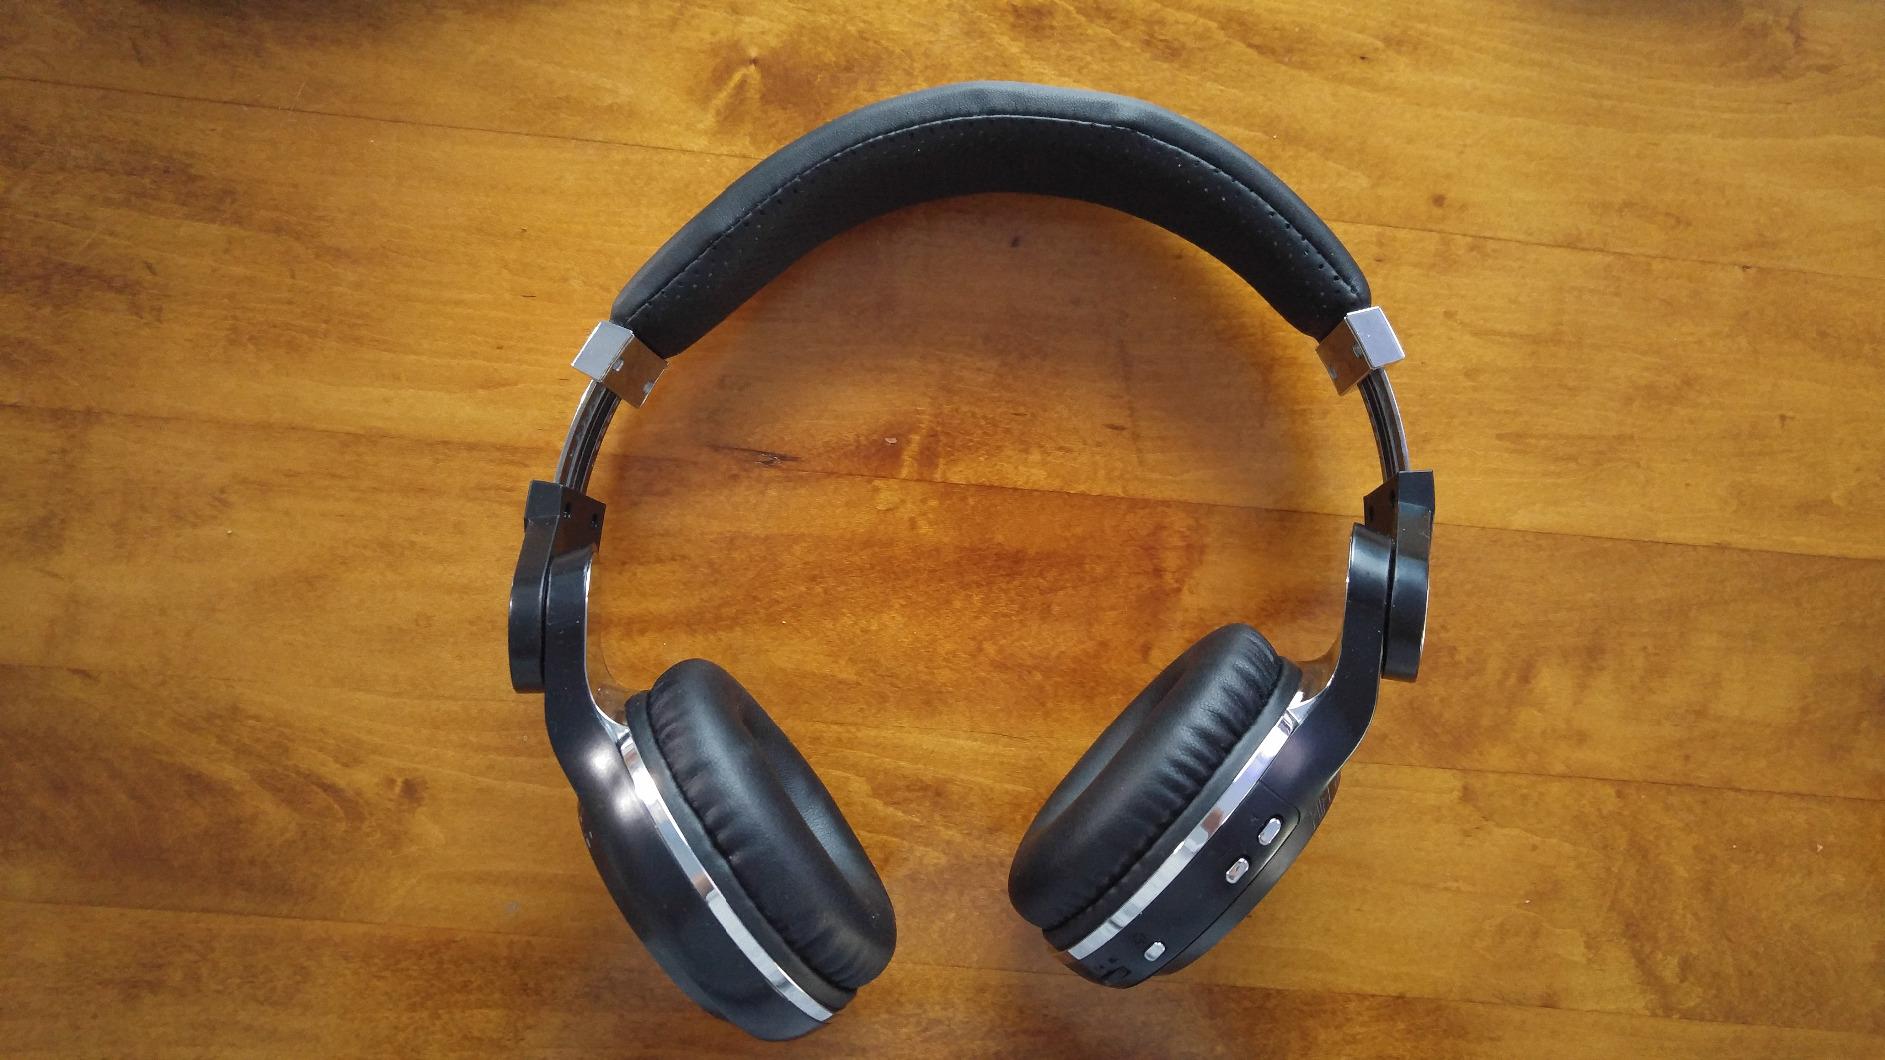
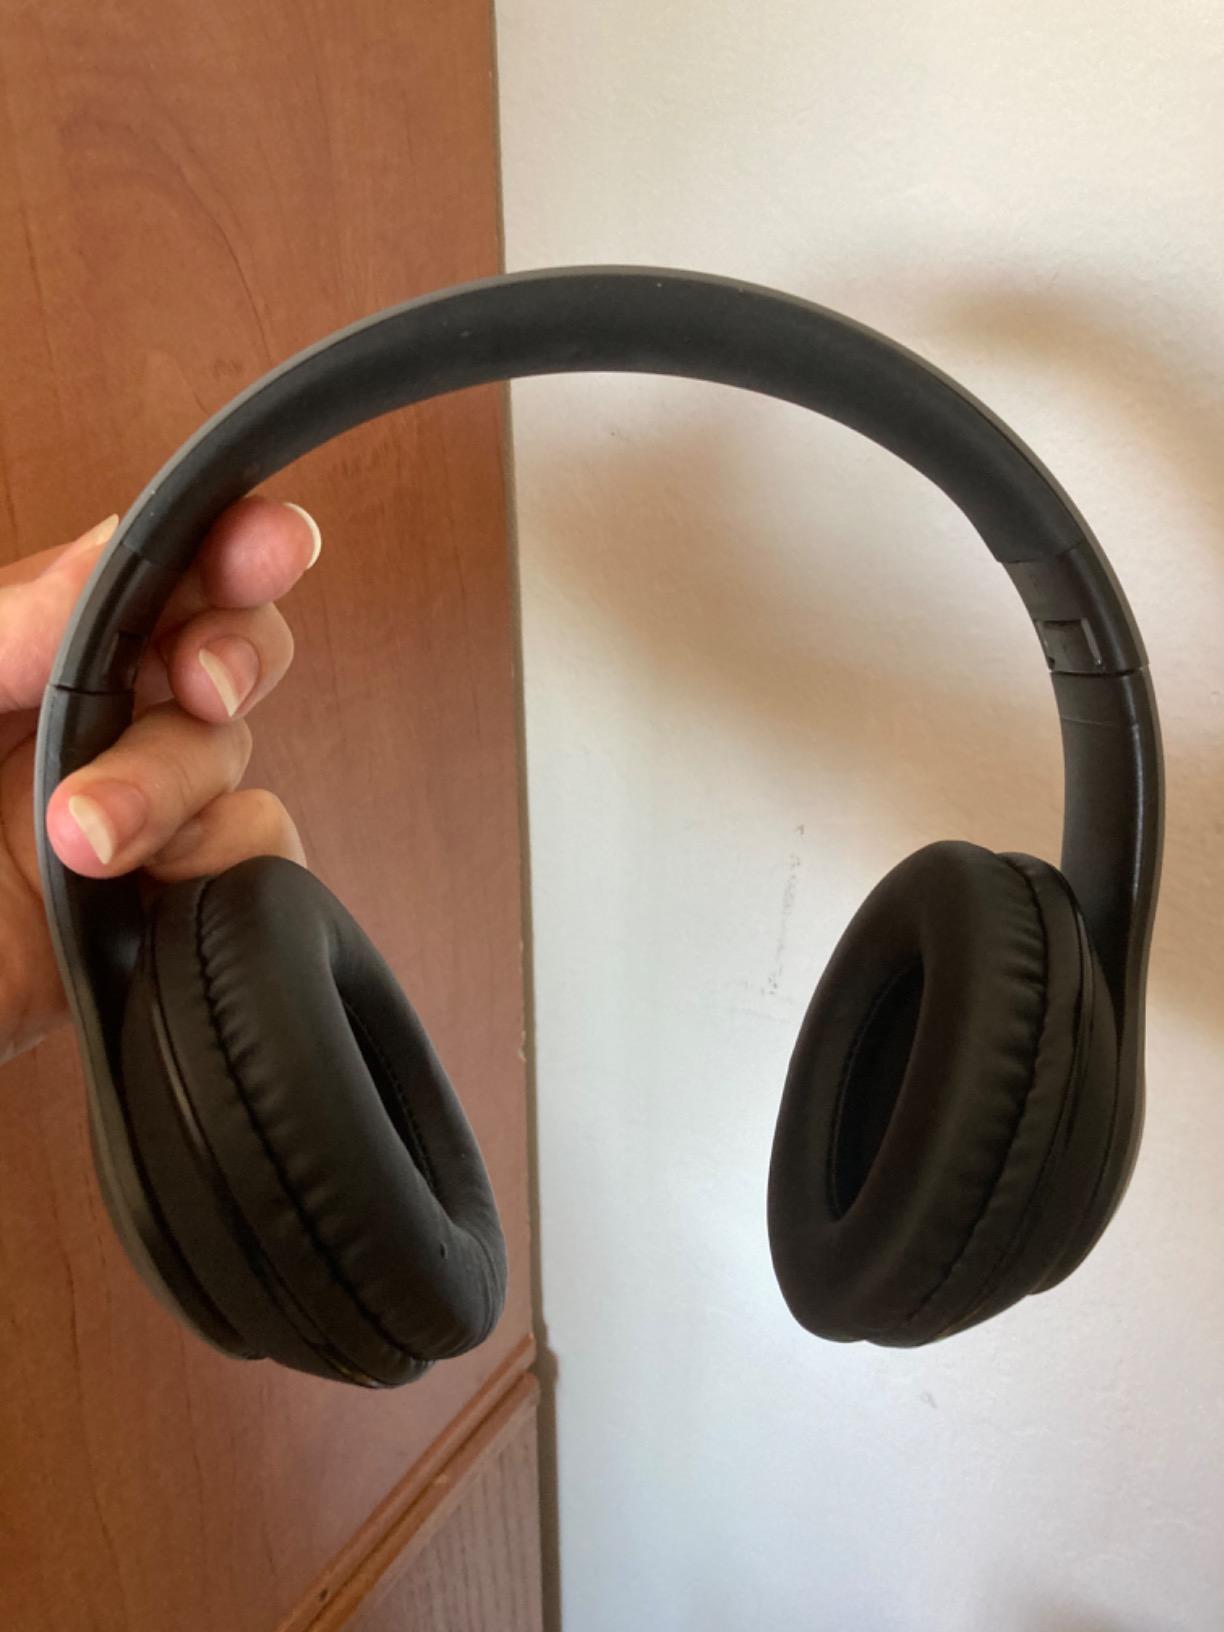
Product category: headphones
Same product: no